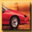
Label: automobile